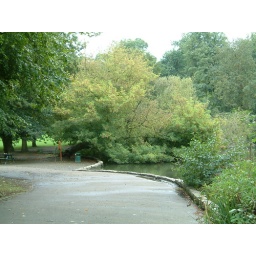
This tree was a feature of the lake in Priory Park until it was removed during the renovation of the lake.